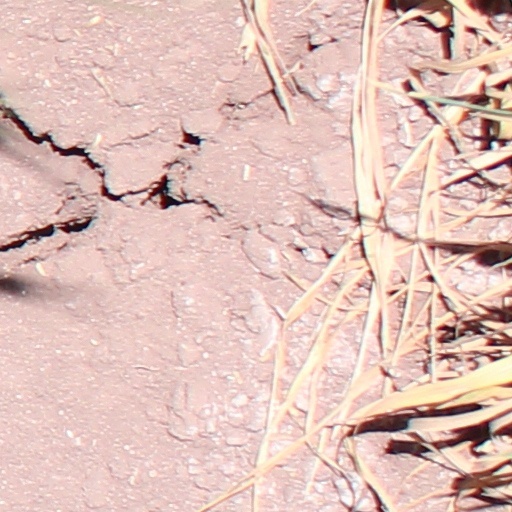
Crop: wheat